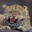
Label: leopard